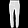
Label: Trouser